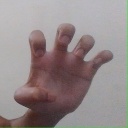
अक्षर: झ